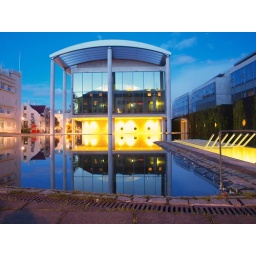
The buildings across the street are reflected in the building and then again on the water.. I thought that was interesting.